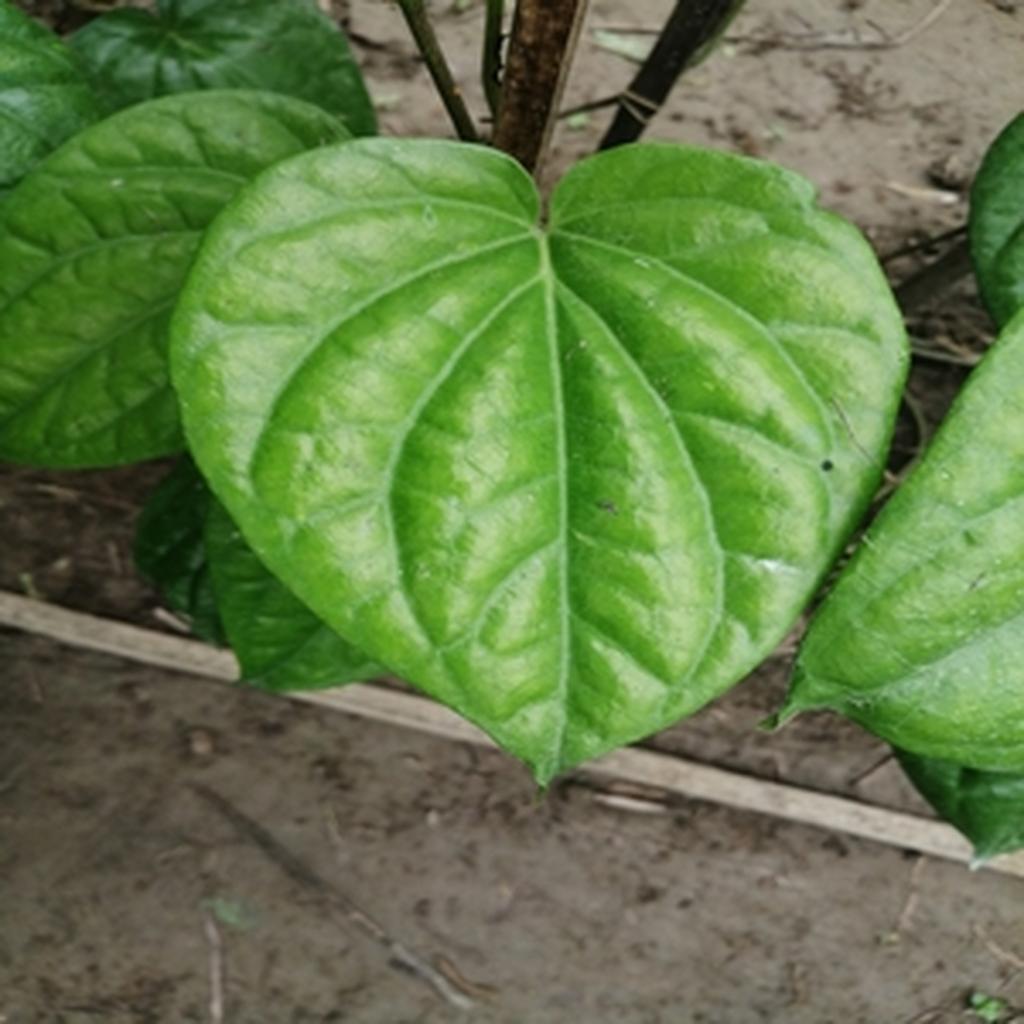
Label: Healthy_Leaf